Pope Benedict XV

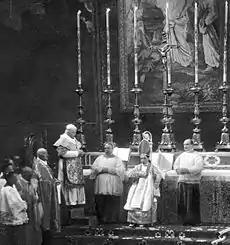
Pope Pius X consecrates his future successor Pope Benedict XV as Archbishop Giacomo della Chiesa in the Vatican on 22 December 1907.

His wish to become a priest was rejected early on by his father, who insisted on a legal career for his son. At age 21 he acquired a doctorate in Law on 2 August 1875. He had attended the University of Genoa, which after the unification of Italy was largely dominated by anti-Catholic and anti-clerical politics. With his doctorate in Law and at legal age, he again asked his father for permission to study for the priesthood, which was now reluctantly granted. He insisted, however, that his son conduct his theological studies in Rome, not in Genoa, so that he would not end up as a village priest or provincial monsignore.